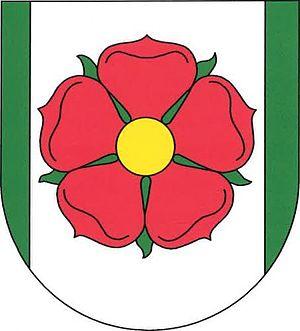
Hořice na Šumavě est une commune du district de Český Krumlov, dans la région de Bohême-du-Sud, en République tchèque. Sa population s'élevait à 851 habitants en 2020.